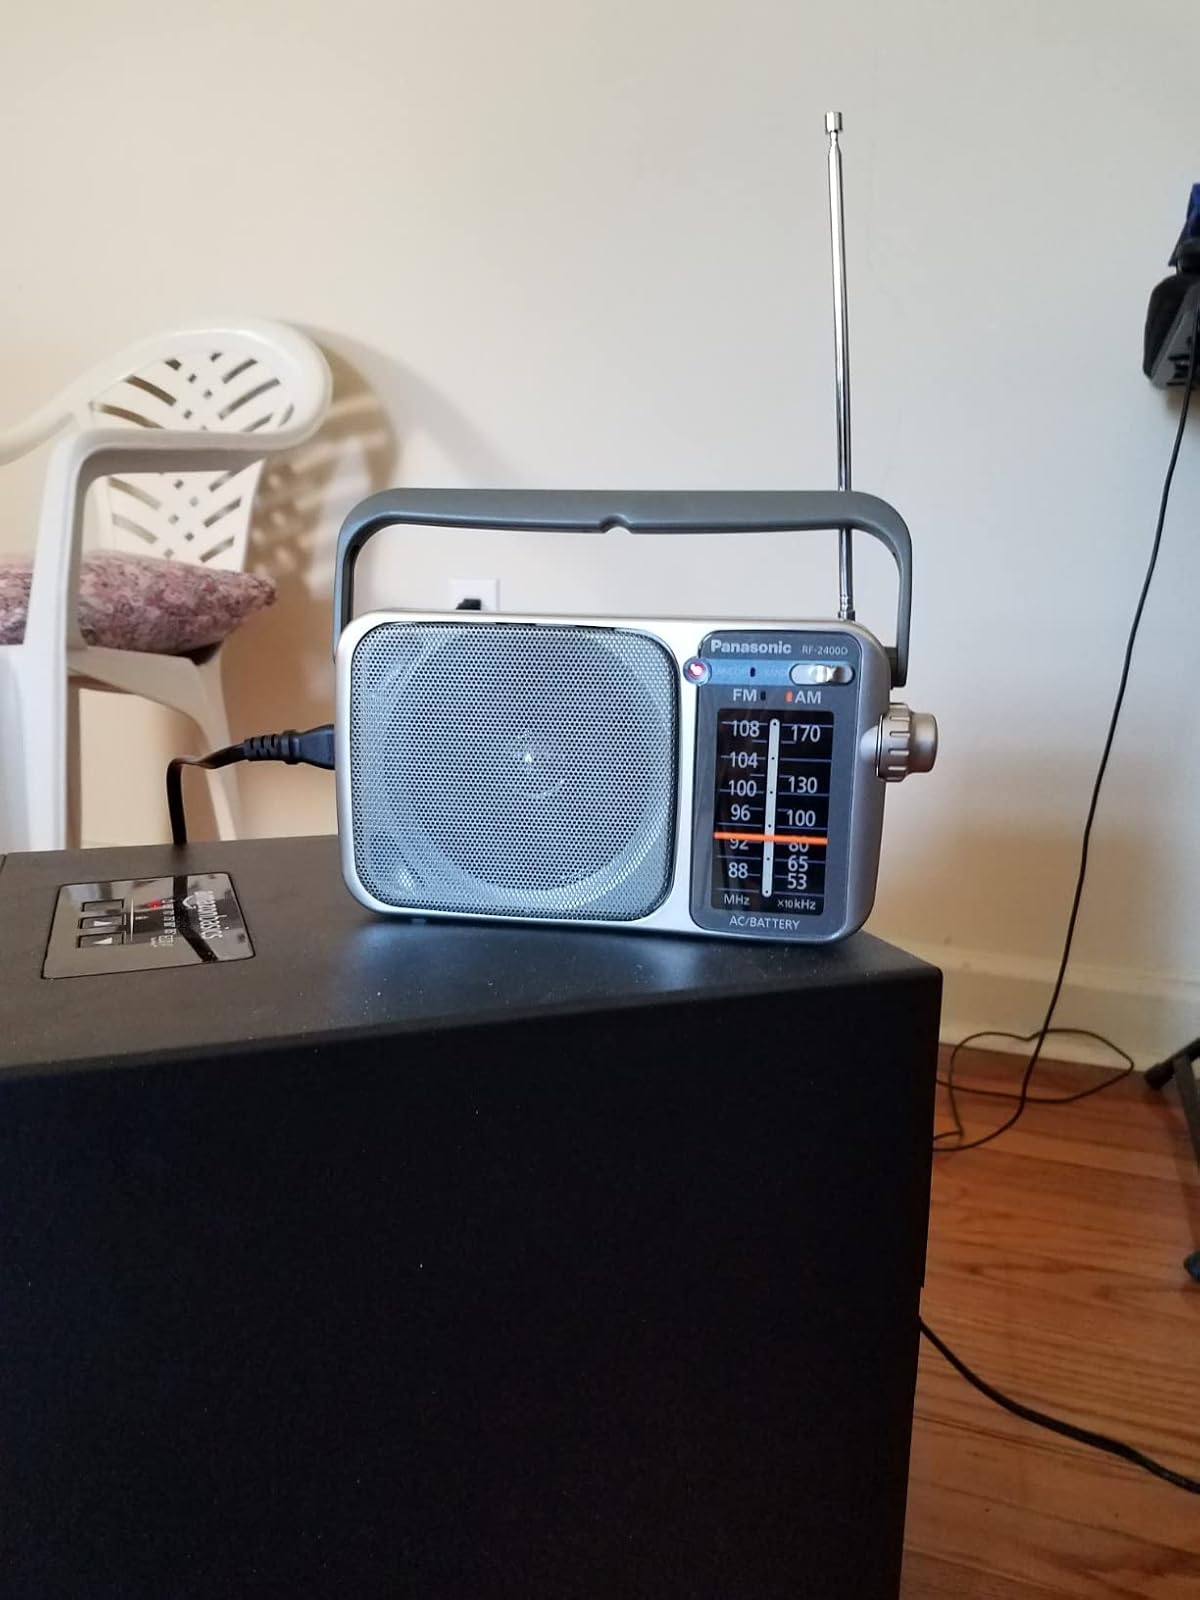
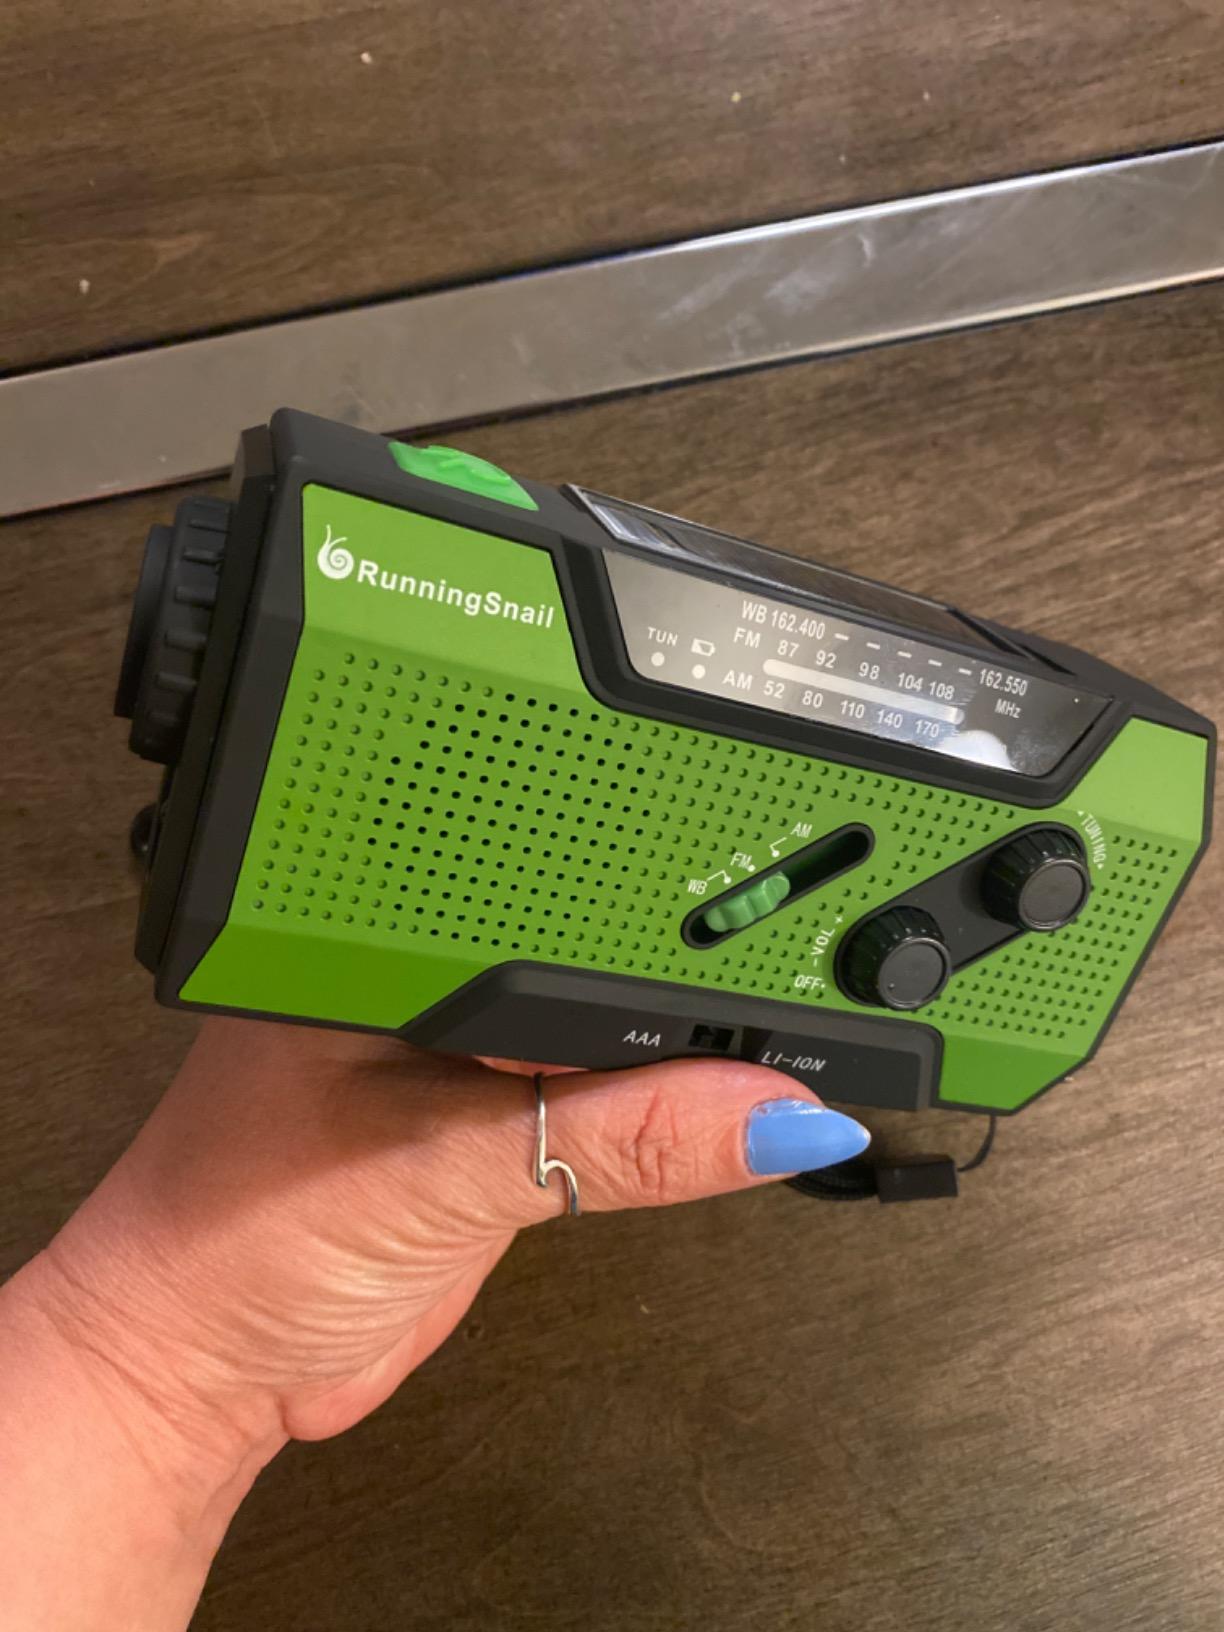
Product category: radio
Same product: no